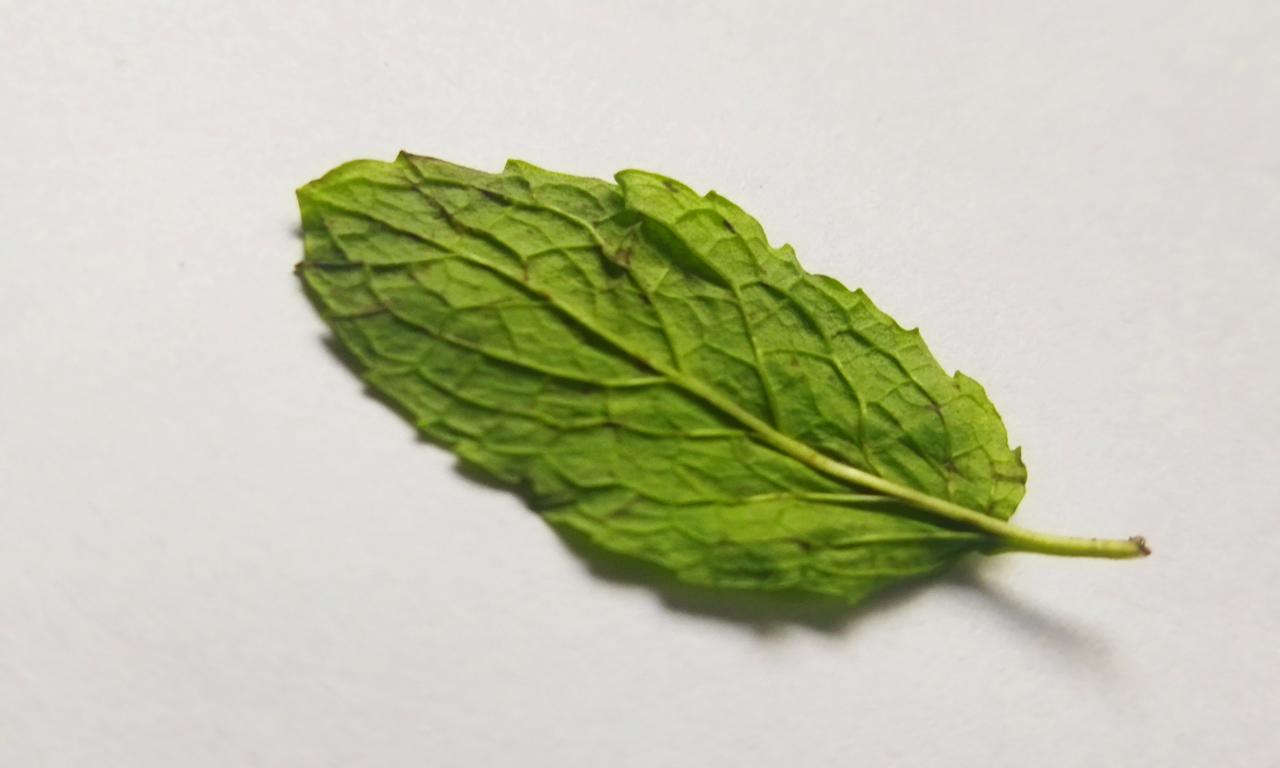
Label: Fresh